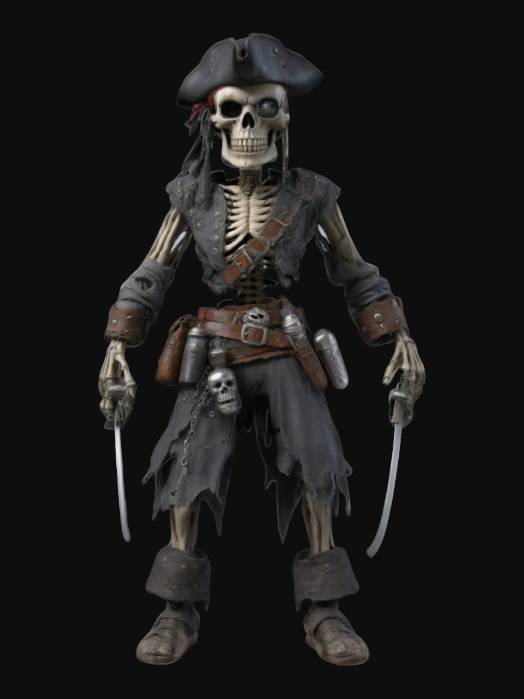
미적 점수 (1~10점): 7